Tarocco Siciliano

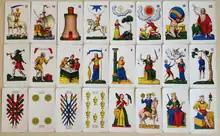
Tarocco Siciliano cards by Modiano.

The Tarocco Siciliano is a tarot deck found in Sicily and is used to play Sicilian tarocchi. It is one of the three traditional Latin-suited tarot decks still used for games in Italy, the others being the more prevalent Tarocco Piemontese and the Tarocco Bolognese. The deck was heavily influenced by the Tarocco Bolognese and the Minchiate. It is also the only surviving tarot deck to use the Portuguese variation of the Latin suits of cups, coins, swords, and clubs which died out in the late 19th and early 20th centuries.